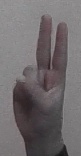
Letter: taa